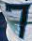
Number: 7